Rafael Llano Cifuentes

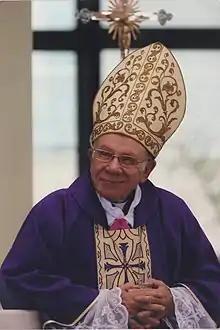

Rafael Llano Cifuentes (18 February 1933 – 28 November 2017) was a Mexican-born Brazilian Roman Catholic prelate.